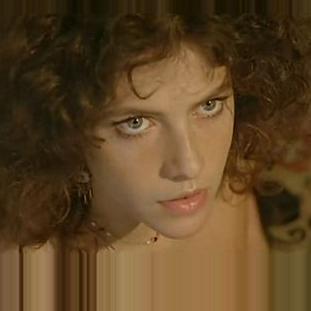
Age: 23